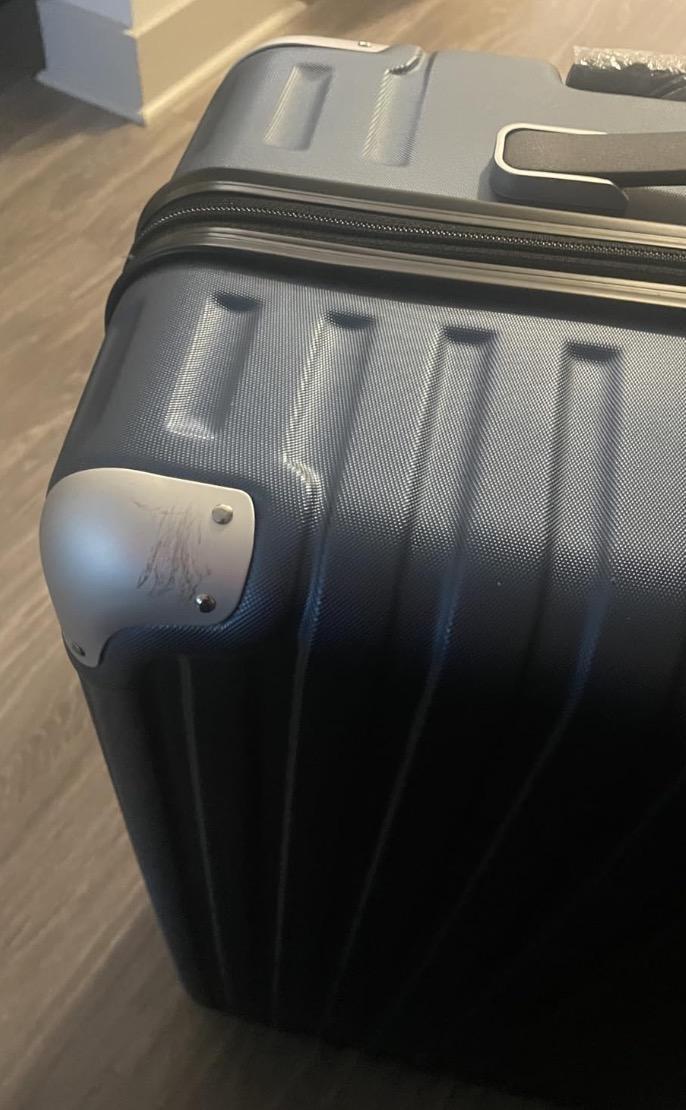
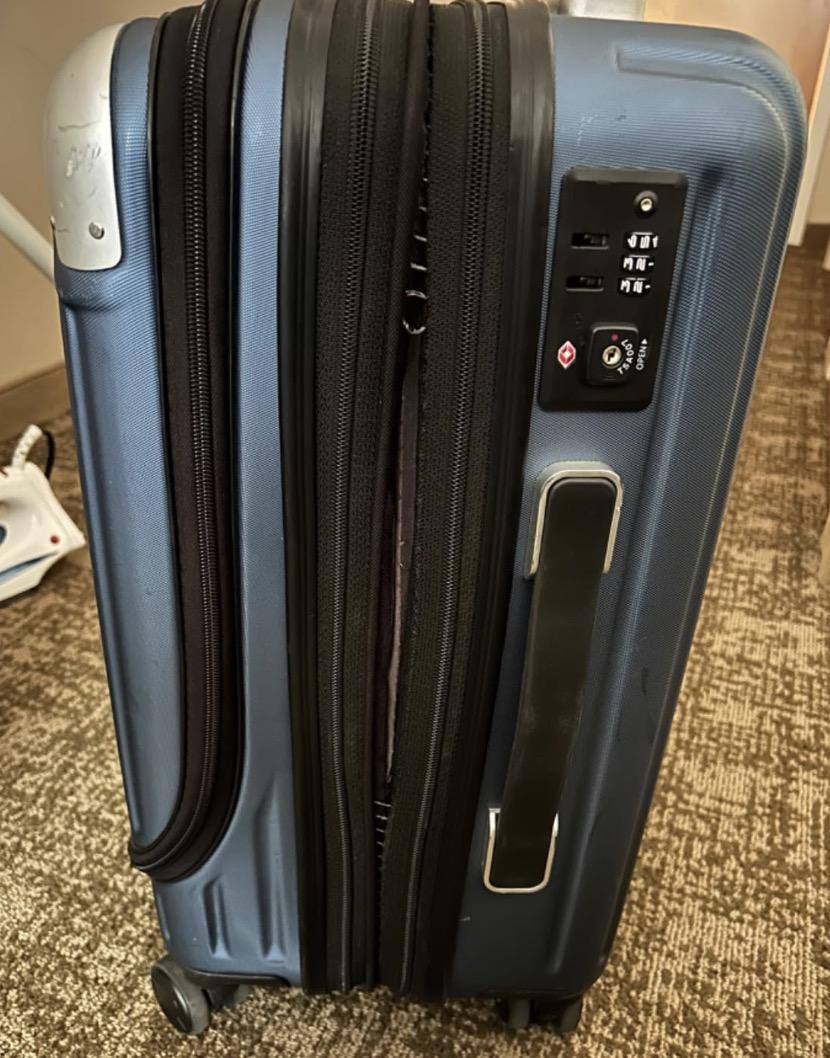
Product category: items_tea
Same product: yes